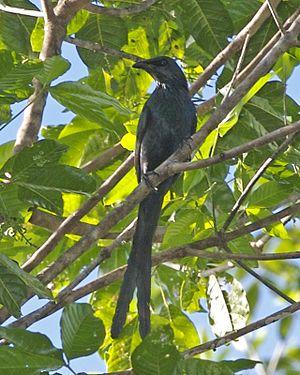
Le genre Aplonis comprend des espèces d'oiseaux appartenant à la famille des Sturnidae.